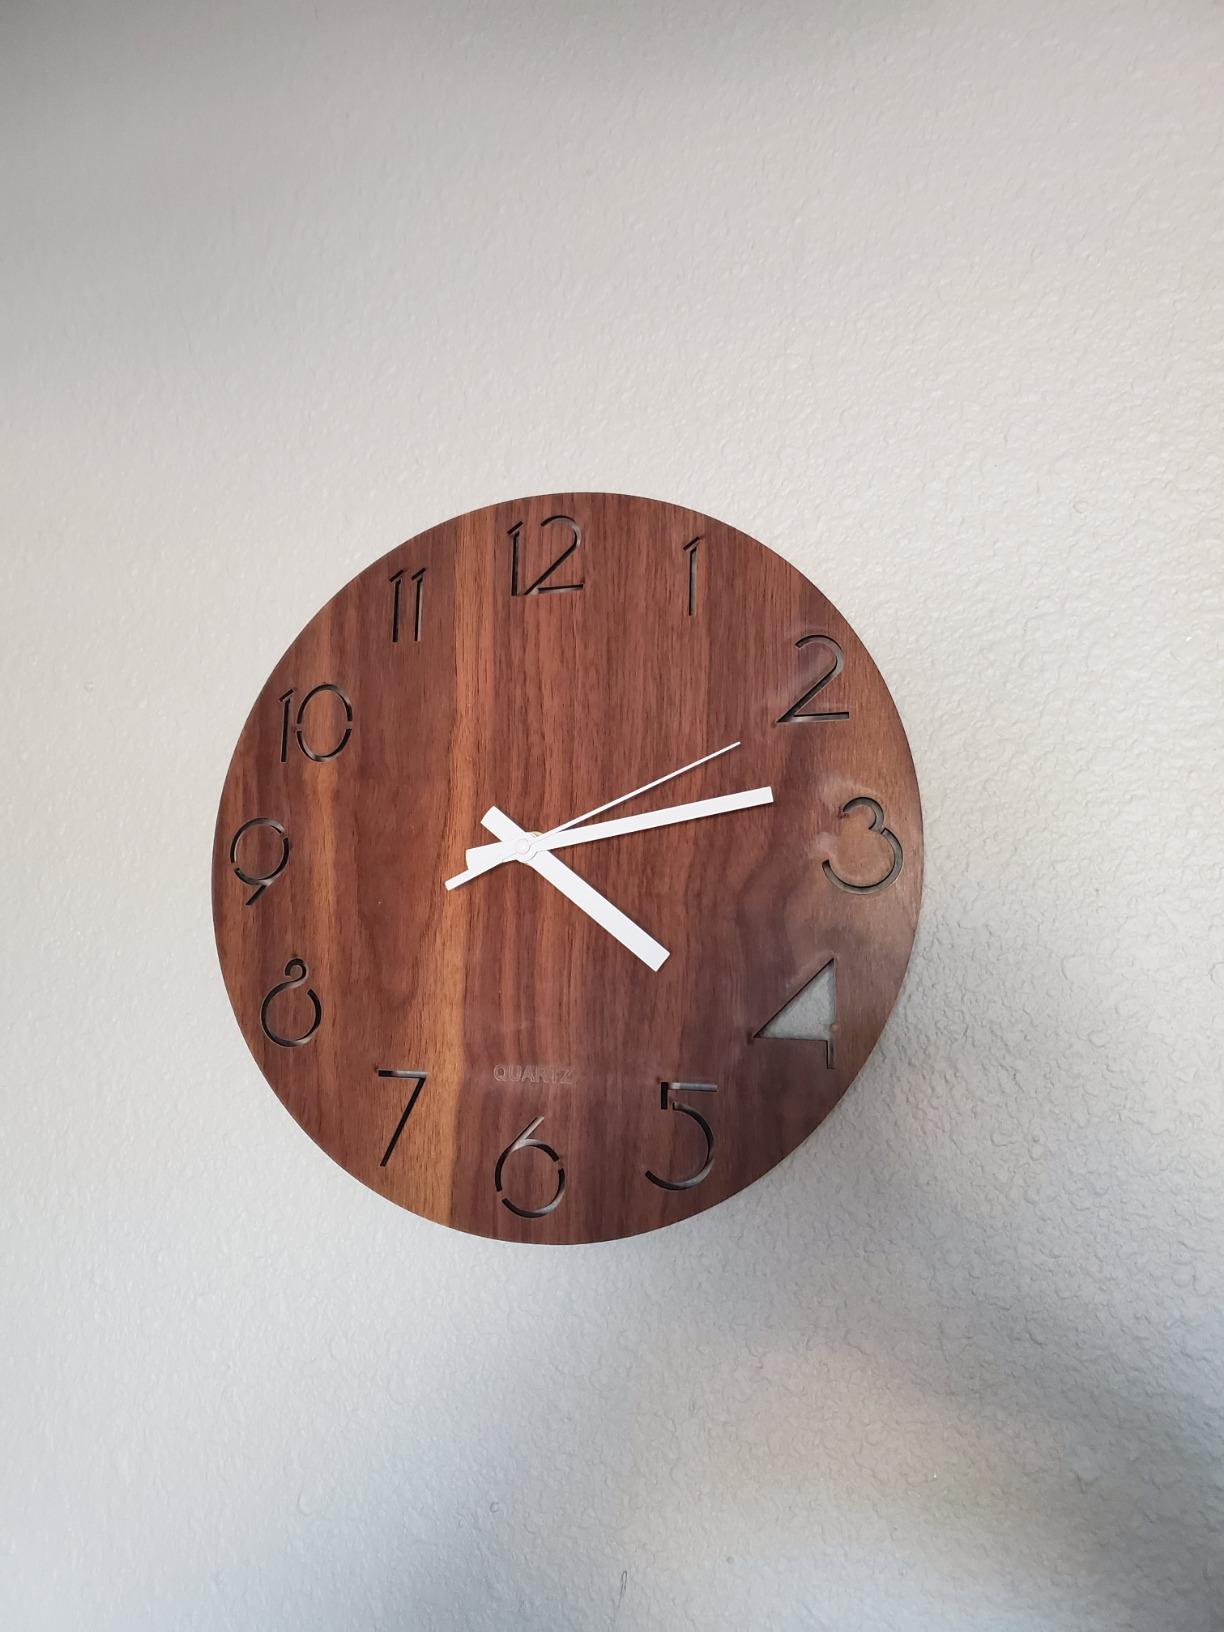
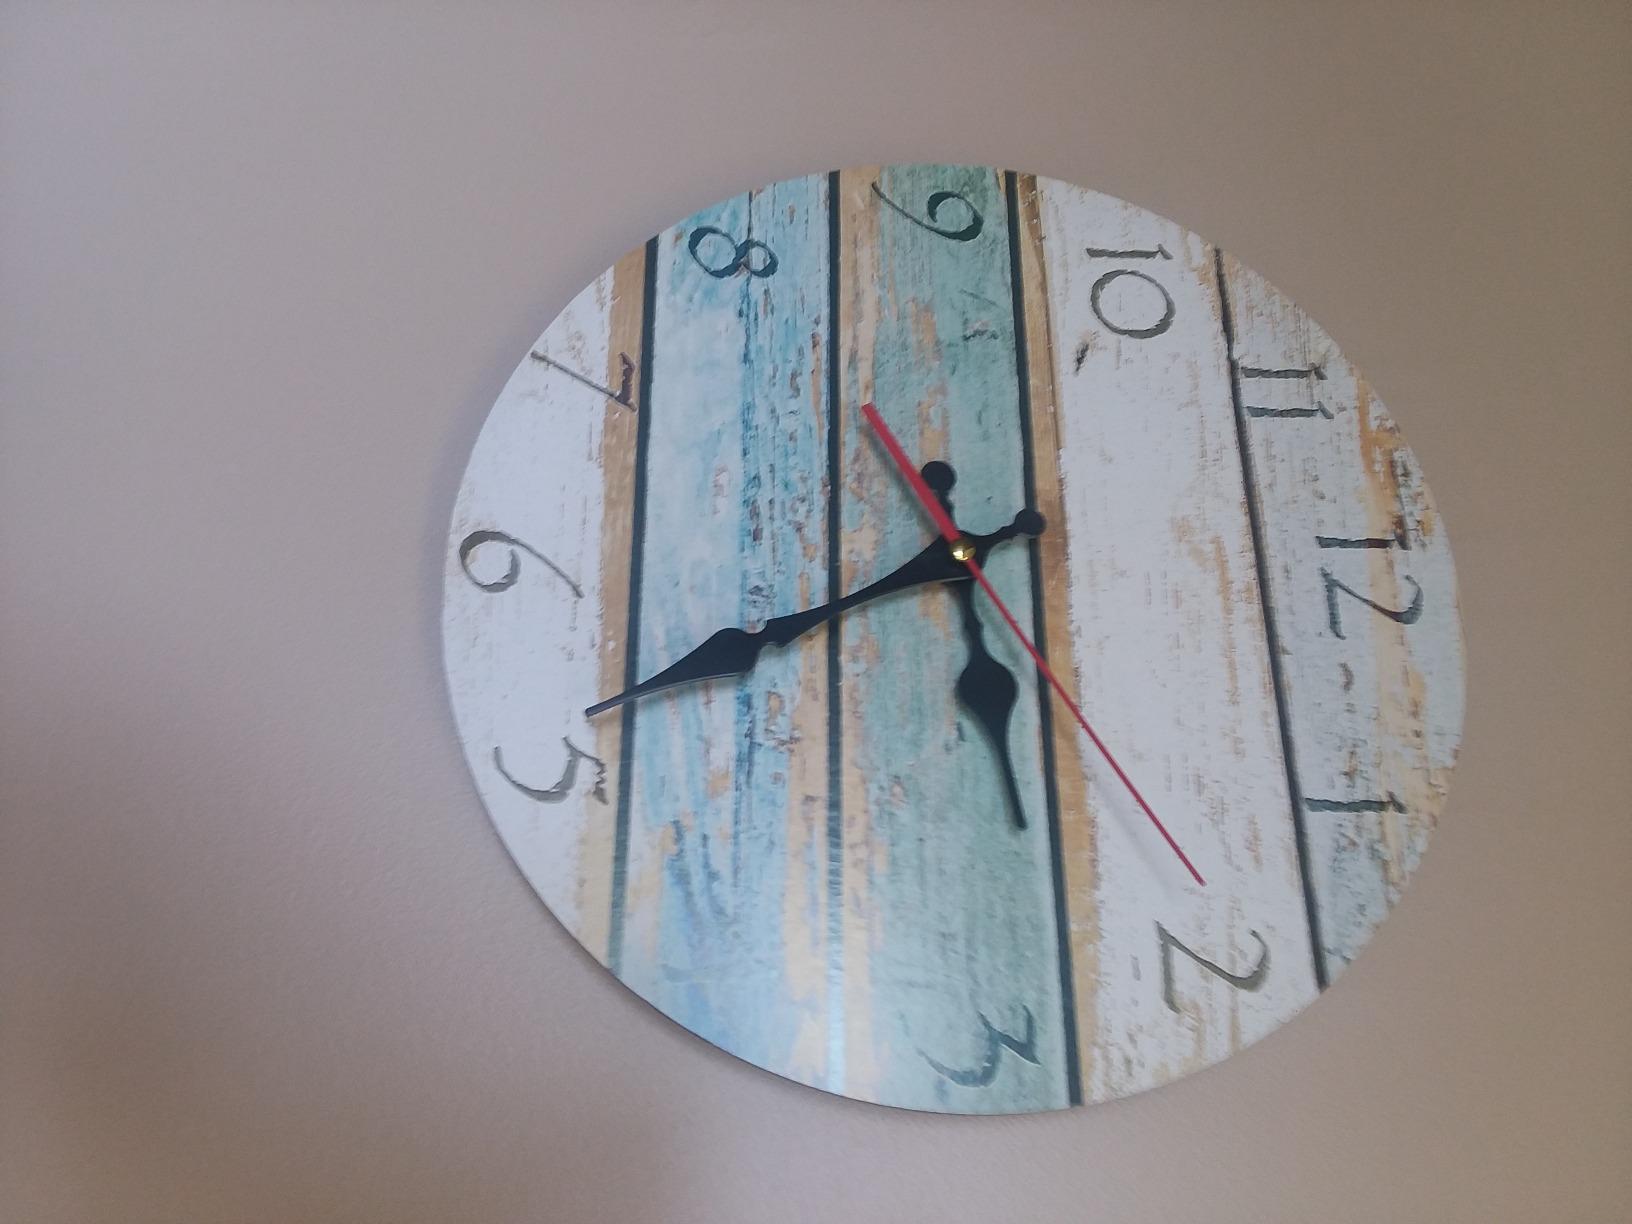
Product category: clock
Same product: no